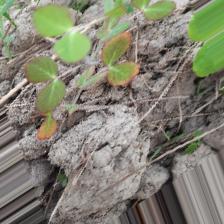
Label: Lentil Rust